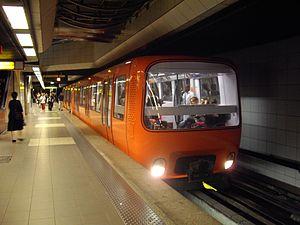
La rame 16 de la ligne D, à la station Bellecour
Bellecour est une station des lignes A et D du métro de Lyon, située place Bellecour, sur la Presqu'île dans le 2ᵉ arrondissement au centre-ville de Lyon, préfecture de la région Auvergne-Rhône-Alpes.